Yuelai station

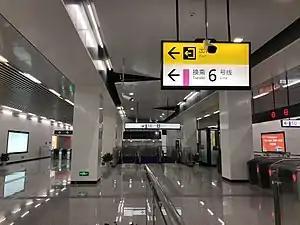

Yuelai Station is an interchange station between Line 10 and International Expo Branch of Line 6 of Chongqing Rail Transit in Chongqing municipality, China. It is located in Yubei District, adjacent to Chongqing International Expo Center and opened in 2013 with the opening of Line 6 International Expo Branch. It had also served as the northern terminus of Line 6 International Expo Branch until Phase II opened in 2020.